George Armour

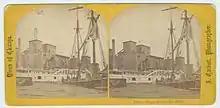
Munger & Armour grain elevator, Chicago, IL, 1868?

In Chicago, Armour reunited with George Steel – who had become a prosperous Chicago businessman. In 1852–1853 Steel was president of Chicago Board of Trade. In 1856, a new three-story building was erected on Steel's site: an office and warehouse located at the foot of LaSalle Street on South Street and this became the first permanent home for the CBT. Armour was an early member of the CBT and also commenced what became his signature venture – the erection and management of grain elevators.